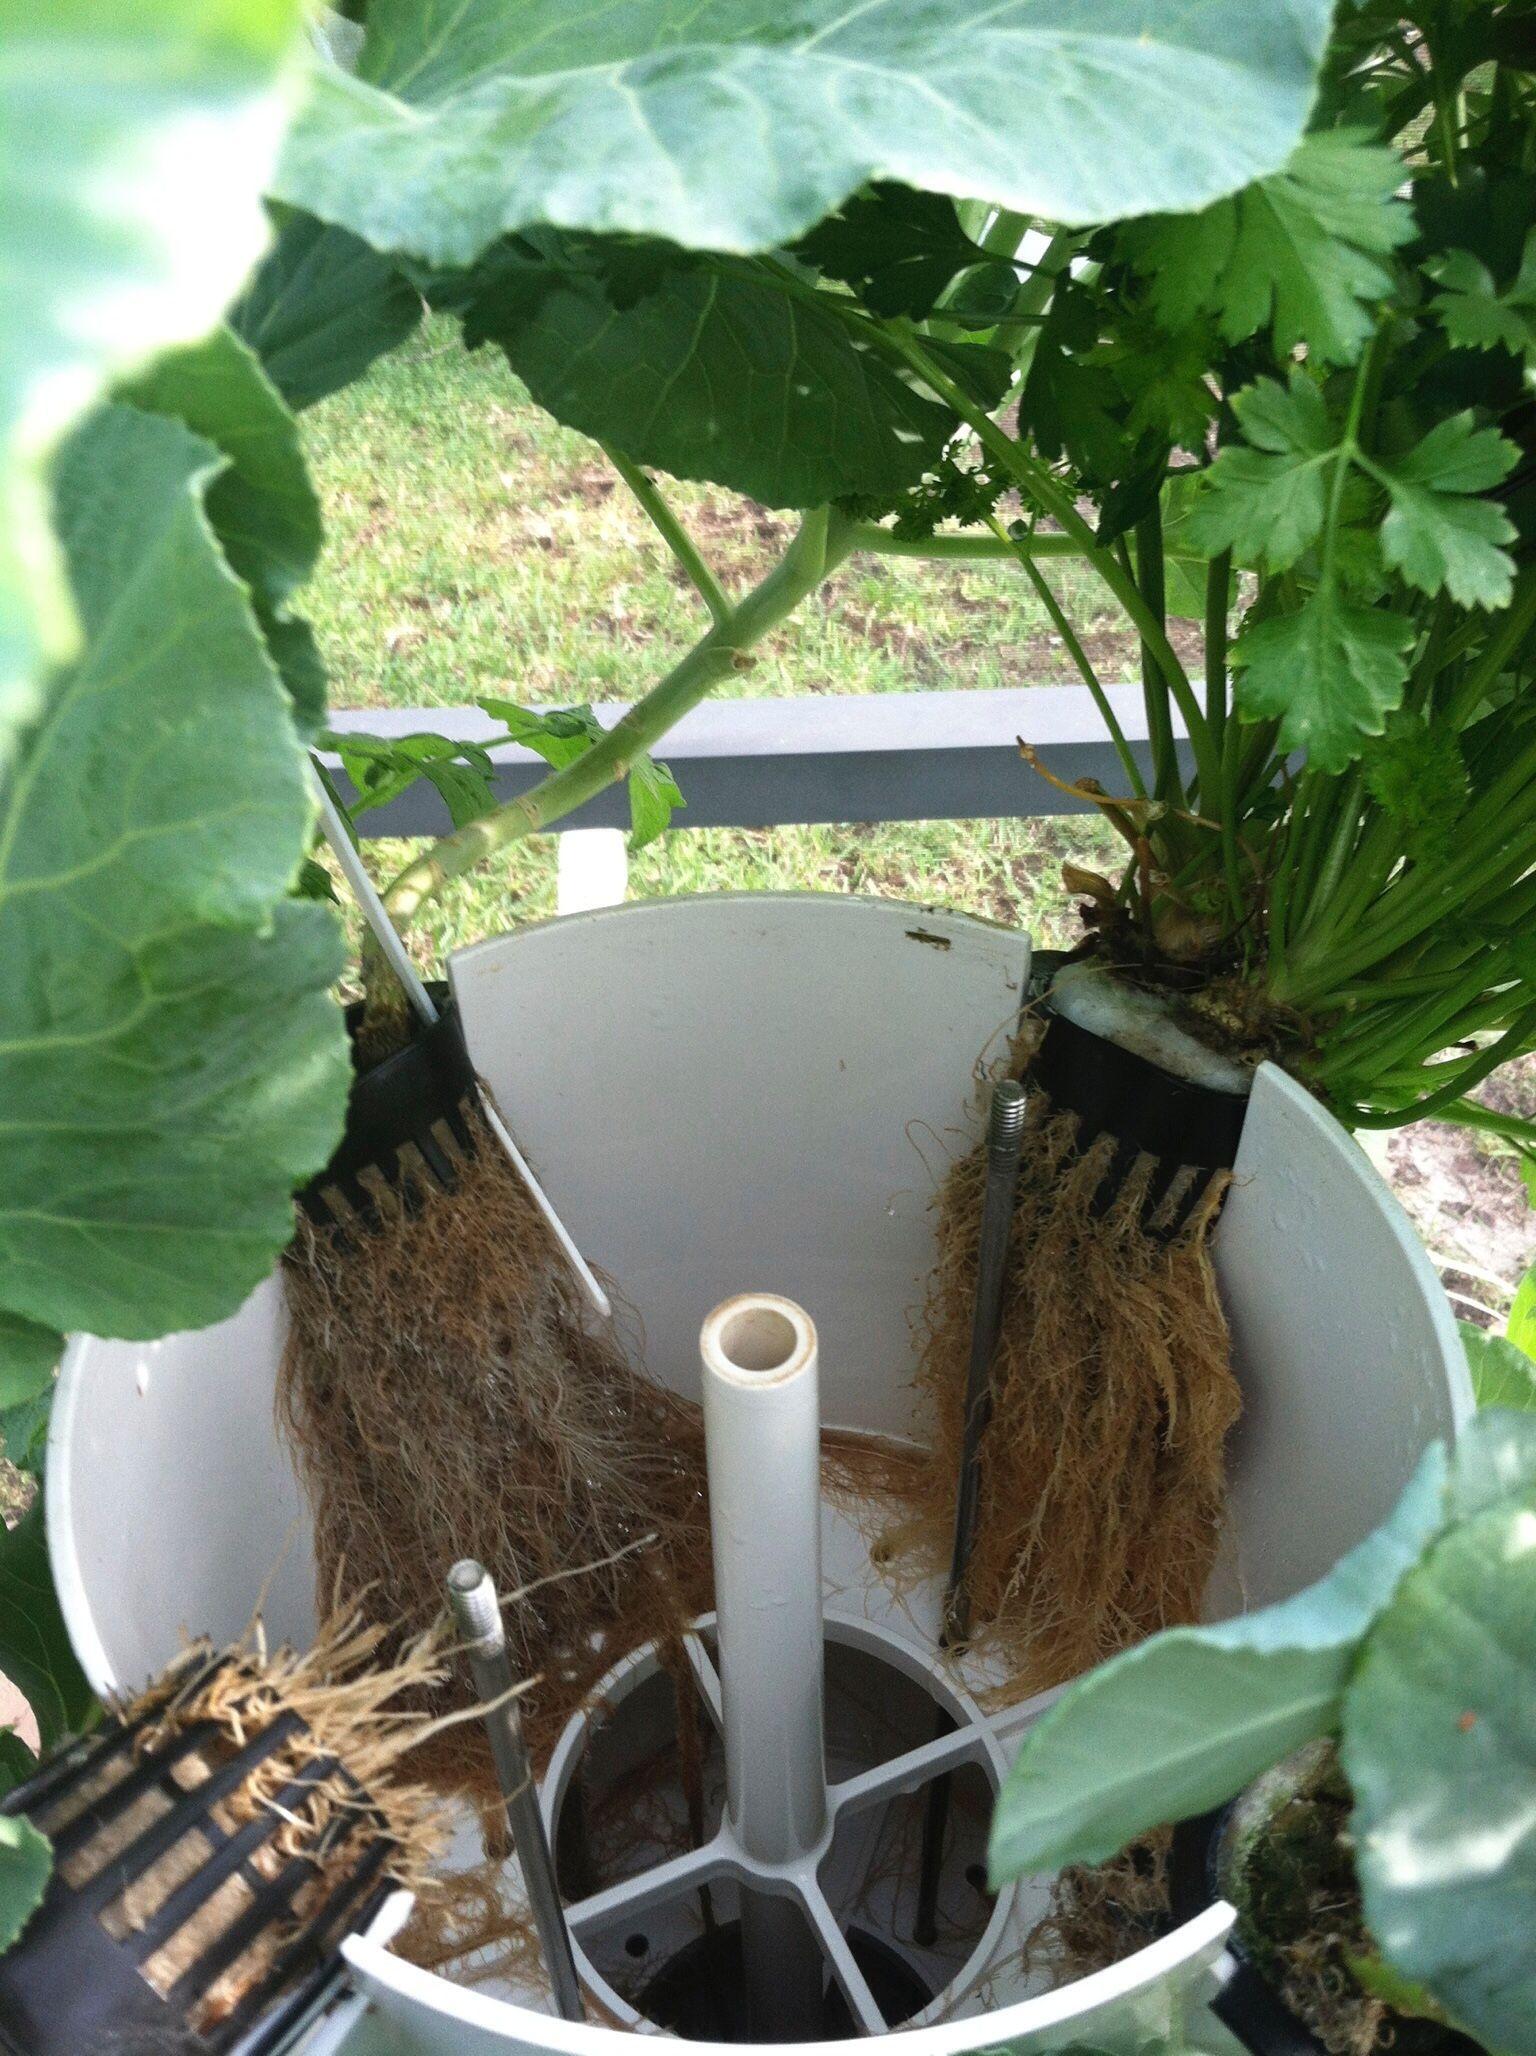
Huu ni mfumo wa bustani ya wima inayojulikana kama [cs]Towers garden[cs] ukiwa na mimea inayokuwa na mfumo wa mzizi inaonekana ndani ya chombo. Kuna bomba la kati na sehemu ya chini ya mfumo ambayo inaonekana kuwa na vifaa vya kusaidia ukuaji wa mimea.